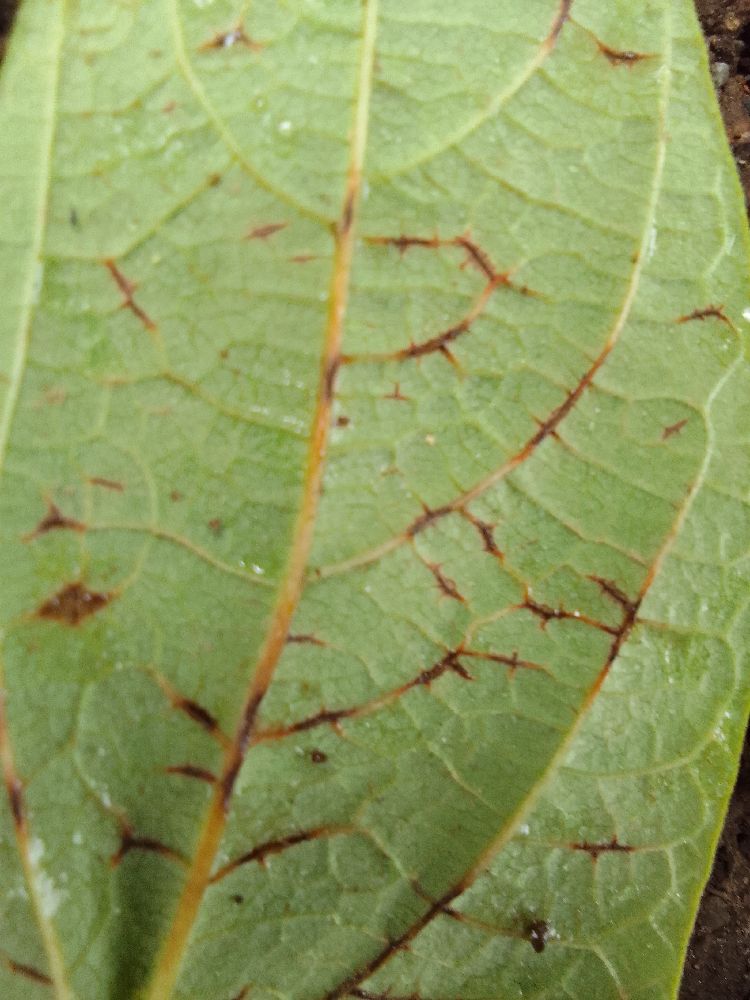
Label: anthracnose